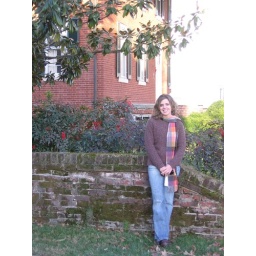
Priscilla being pretty by a stone wall